RCC Broadcasting

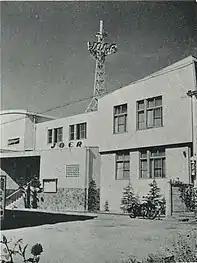
Radio Chugoku's first headquarters (pictured in 1955)

On August 8, 1952, after a general meeting of shareholders, Hiroshima Broadcasting was renamed to Radio Chugoku. Radio Chugoku started broadcasting on October 1, 1952, at 6:30 am operating for at least 16 hours and 30 minutes every day.